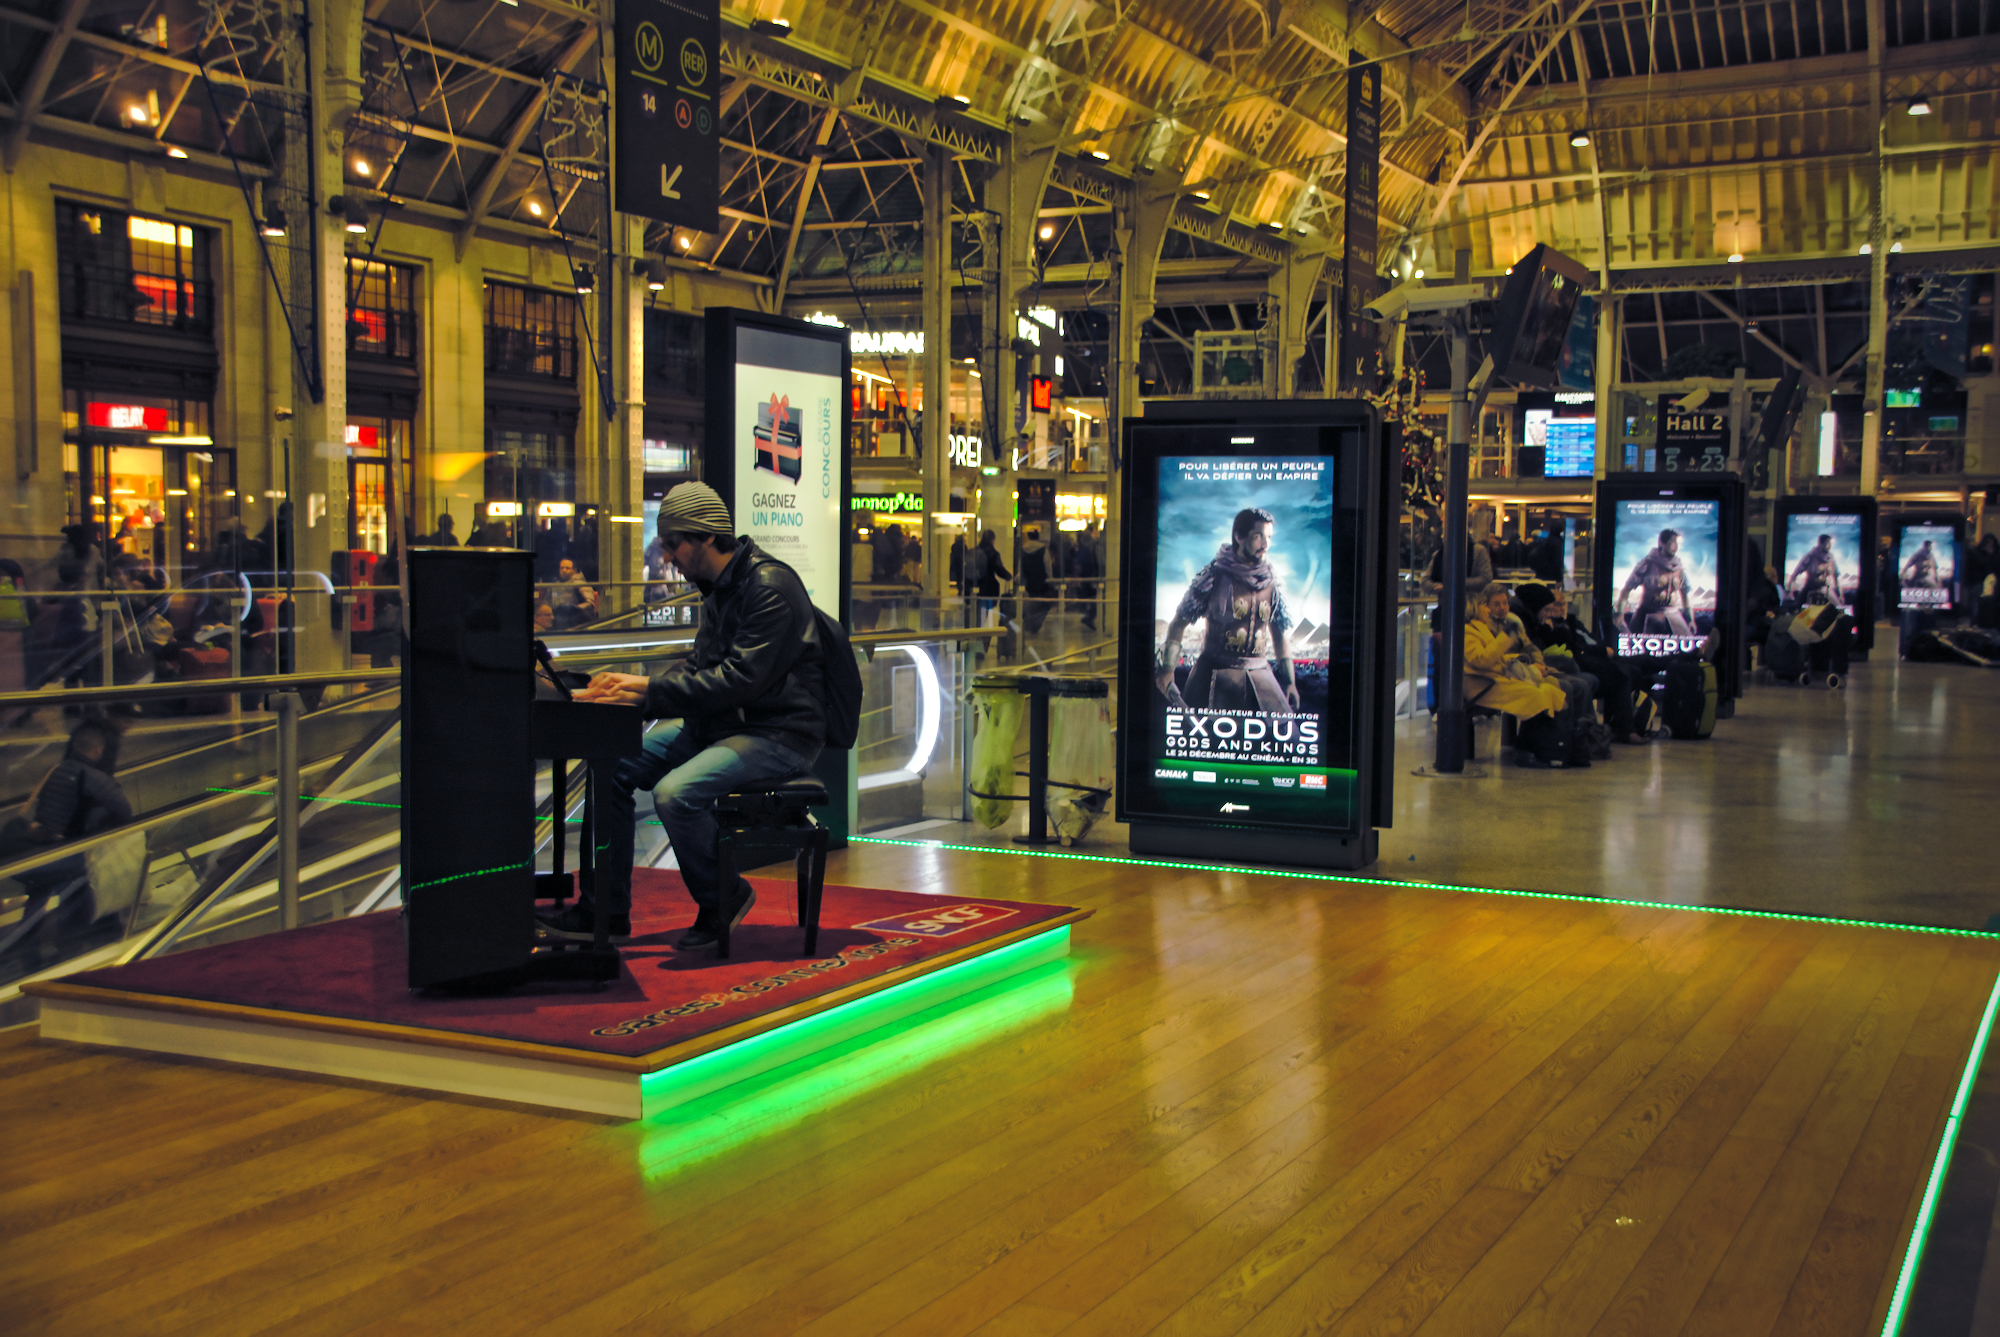
night, paris, transport, france, vehicle, piano, public transport, trainstation, tourist attraction, pianist, garedelyon, rapid transit